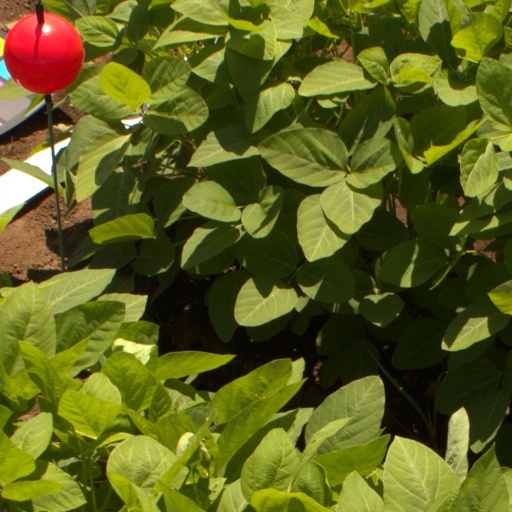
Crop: soybean